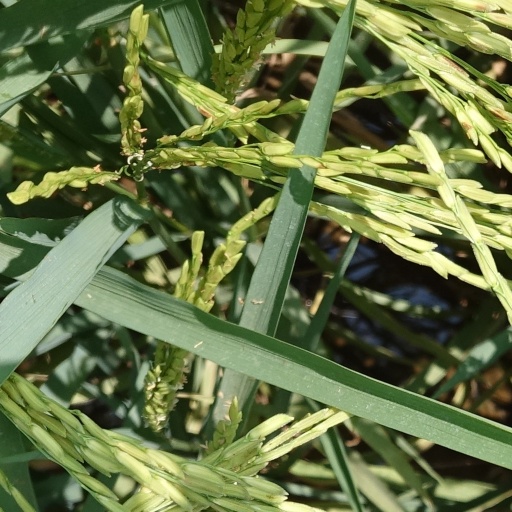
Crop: rice